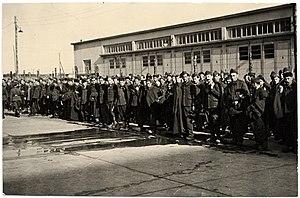
Le Stalag II-C était, durant la Seconde Guerre mondiale, un camp de concentration allemand pour prisonniers de guerre situé à Greifswald à proximité de Peenemünde. 5000 prisonniers de guerre y étaient directement détenus, principalement des prisonniers français, belges et russes. De nombreux Arbeit Kommandos étaient disséminés dans la région pour réaliser des travaux dans les fermes ou soutenir l'effort de guerre allemand. Le camp est libéré en 1945 par l'Armée rouge.